Pirooz (anti-tank missile carrier)

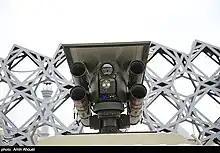
Close-up view of the Pirooz's missile launcher.

The Pirooz system consists of four missile launchers mounted on a remote controlled weapon station that can be lowered into a roadside position inside the vehicle. The Pirooz can launch the Dehlavieh missile, which is a copy of the Russian Kornet 9M113 ATGM (Anti-Tank Guided Missile).